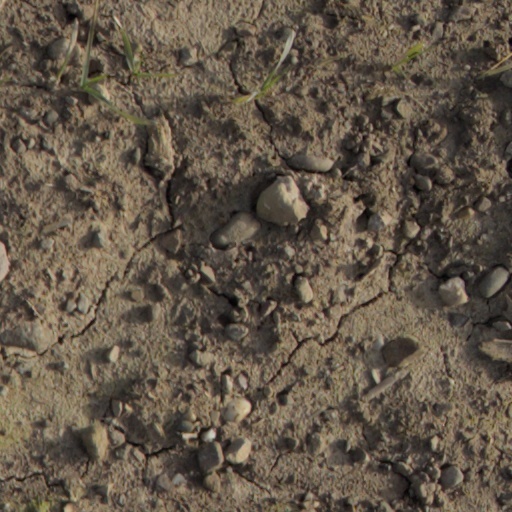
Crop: wheat